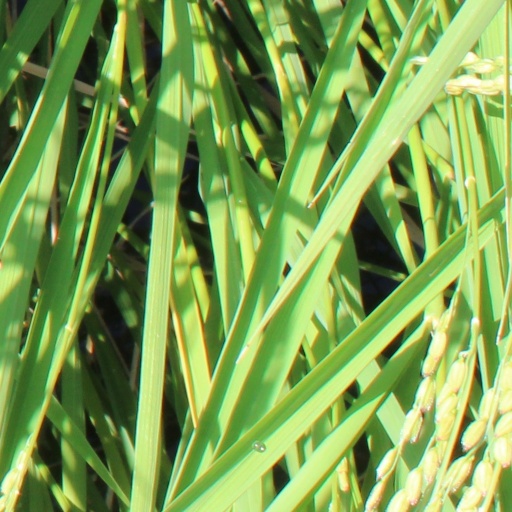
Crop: rice